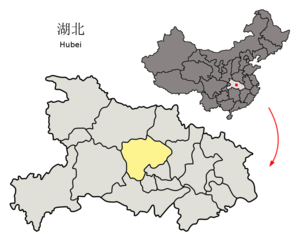
Jingmen
Jingmen i Hubei
Jingmen er en by på præfekturniveau i provinsen Hubei i det centrale Kina. Præfekturet har et areal på 12,404 km², og en befolkning på omkring 3 millioner mennesker.